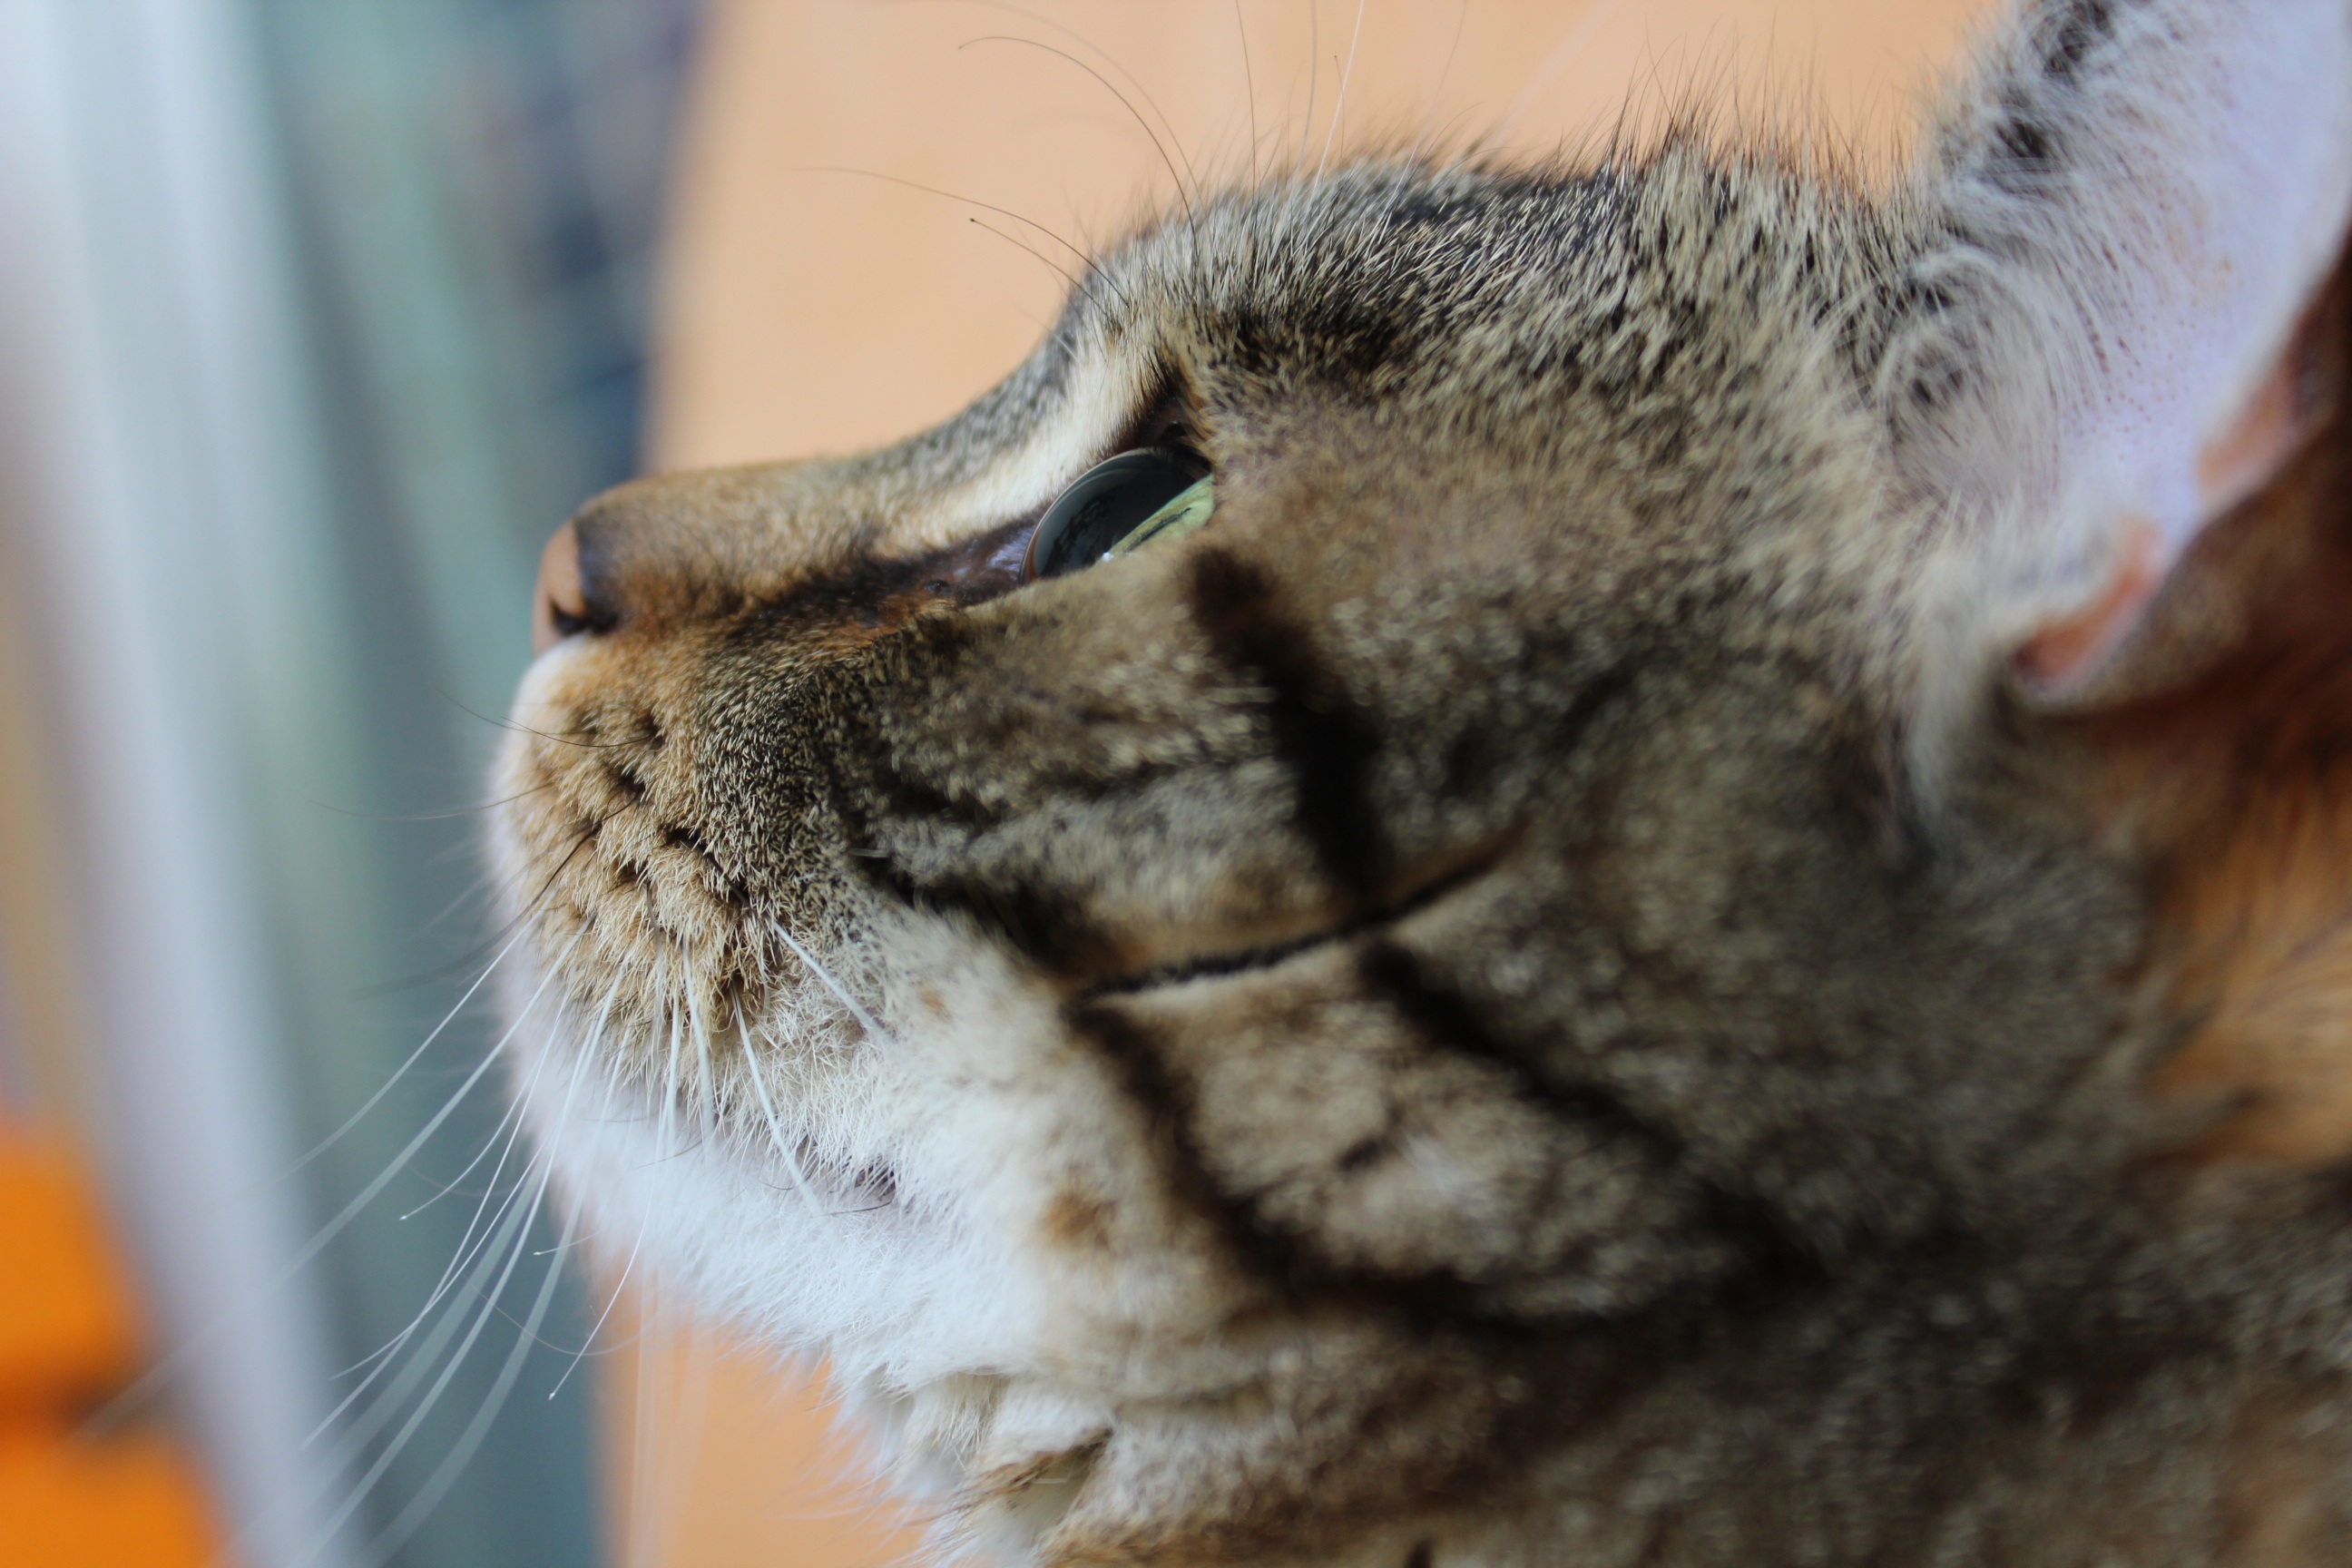
profile, wildlife, pet, kitten, cat, mammal, fauna, close up, nose, whiskers, snout, eye, vertebrate, organ, mieze, domestic cat, mackerel, tiger cat, cat face, cat portrait, tabby cat, wild cat, small to medium sized cats, cat like mammal